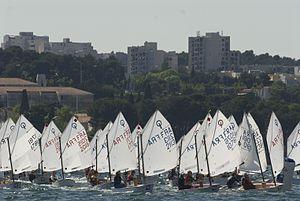
Photo prise lors d'une régate de ligue PACA optimist en mai 2011 à Martigues (13).
Le nautisme en France désigne l'ensemble des activités de navigation de loisir et sport sur l'eau en France ; notamment la navigation de plaisance ou sport à la voile ou au moteur, les sports de rame ou de pagaie et les sports de glisse sur l'eau.
L’Optimist est une classe de petit dériveur en solitaire, conçue en 1947 pour l'usage des enfants. Généralement construit en fibre de verre, l'Optimist est utilisé pour l'initiation à la voile et pour la pratique de régates.